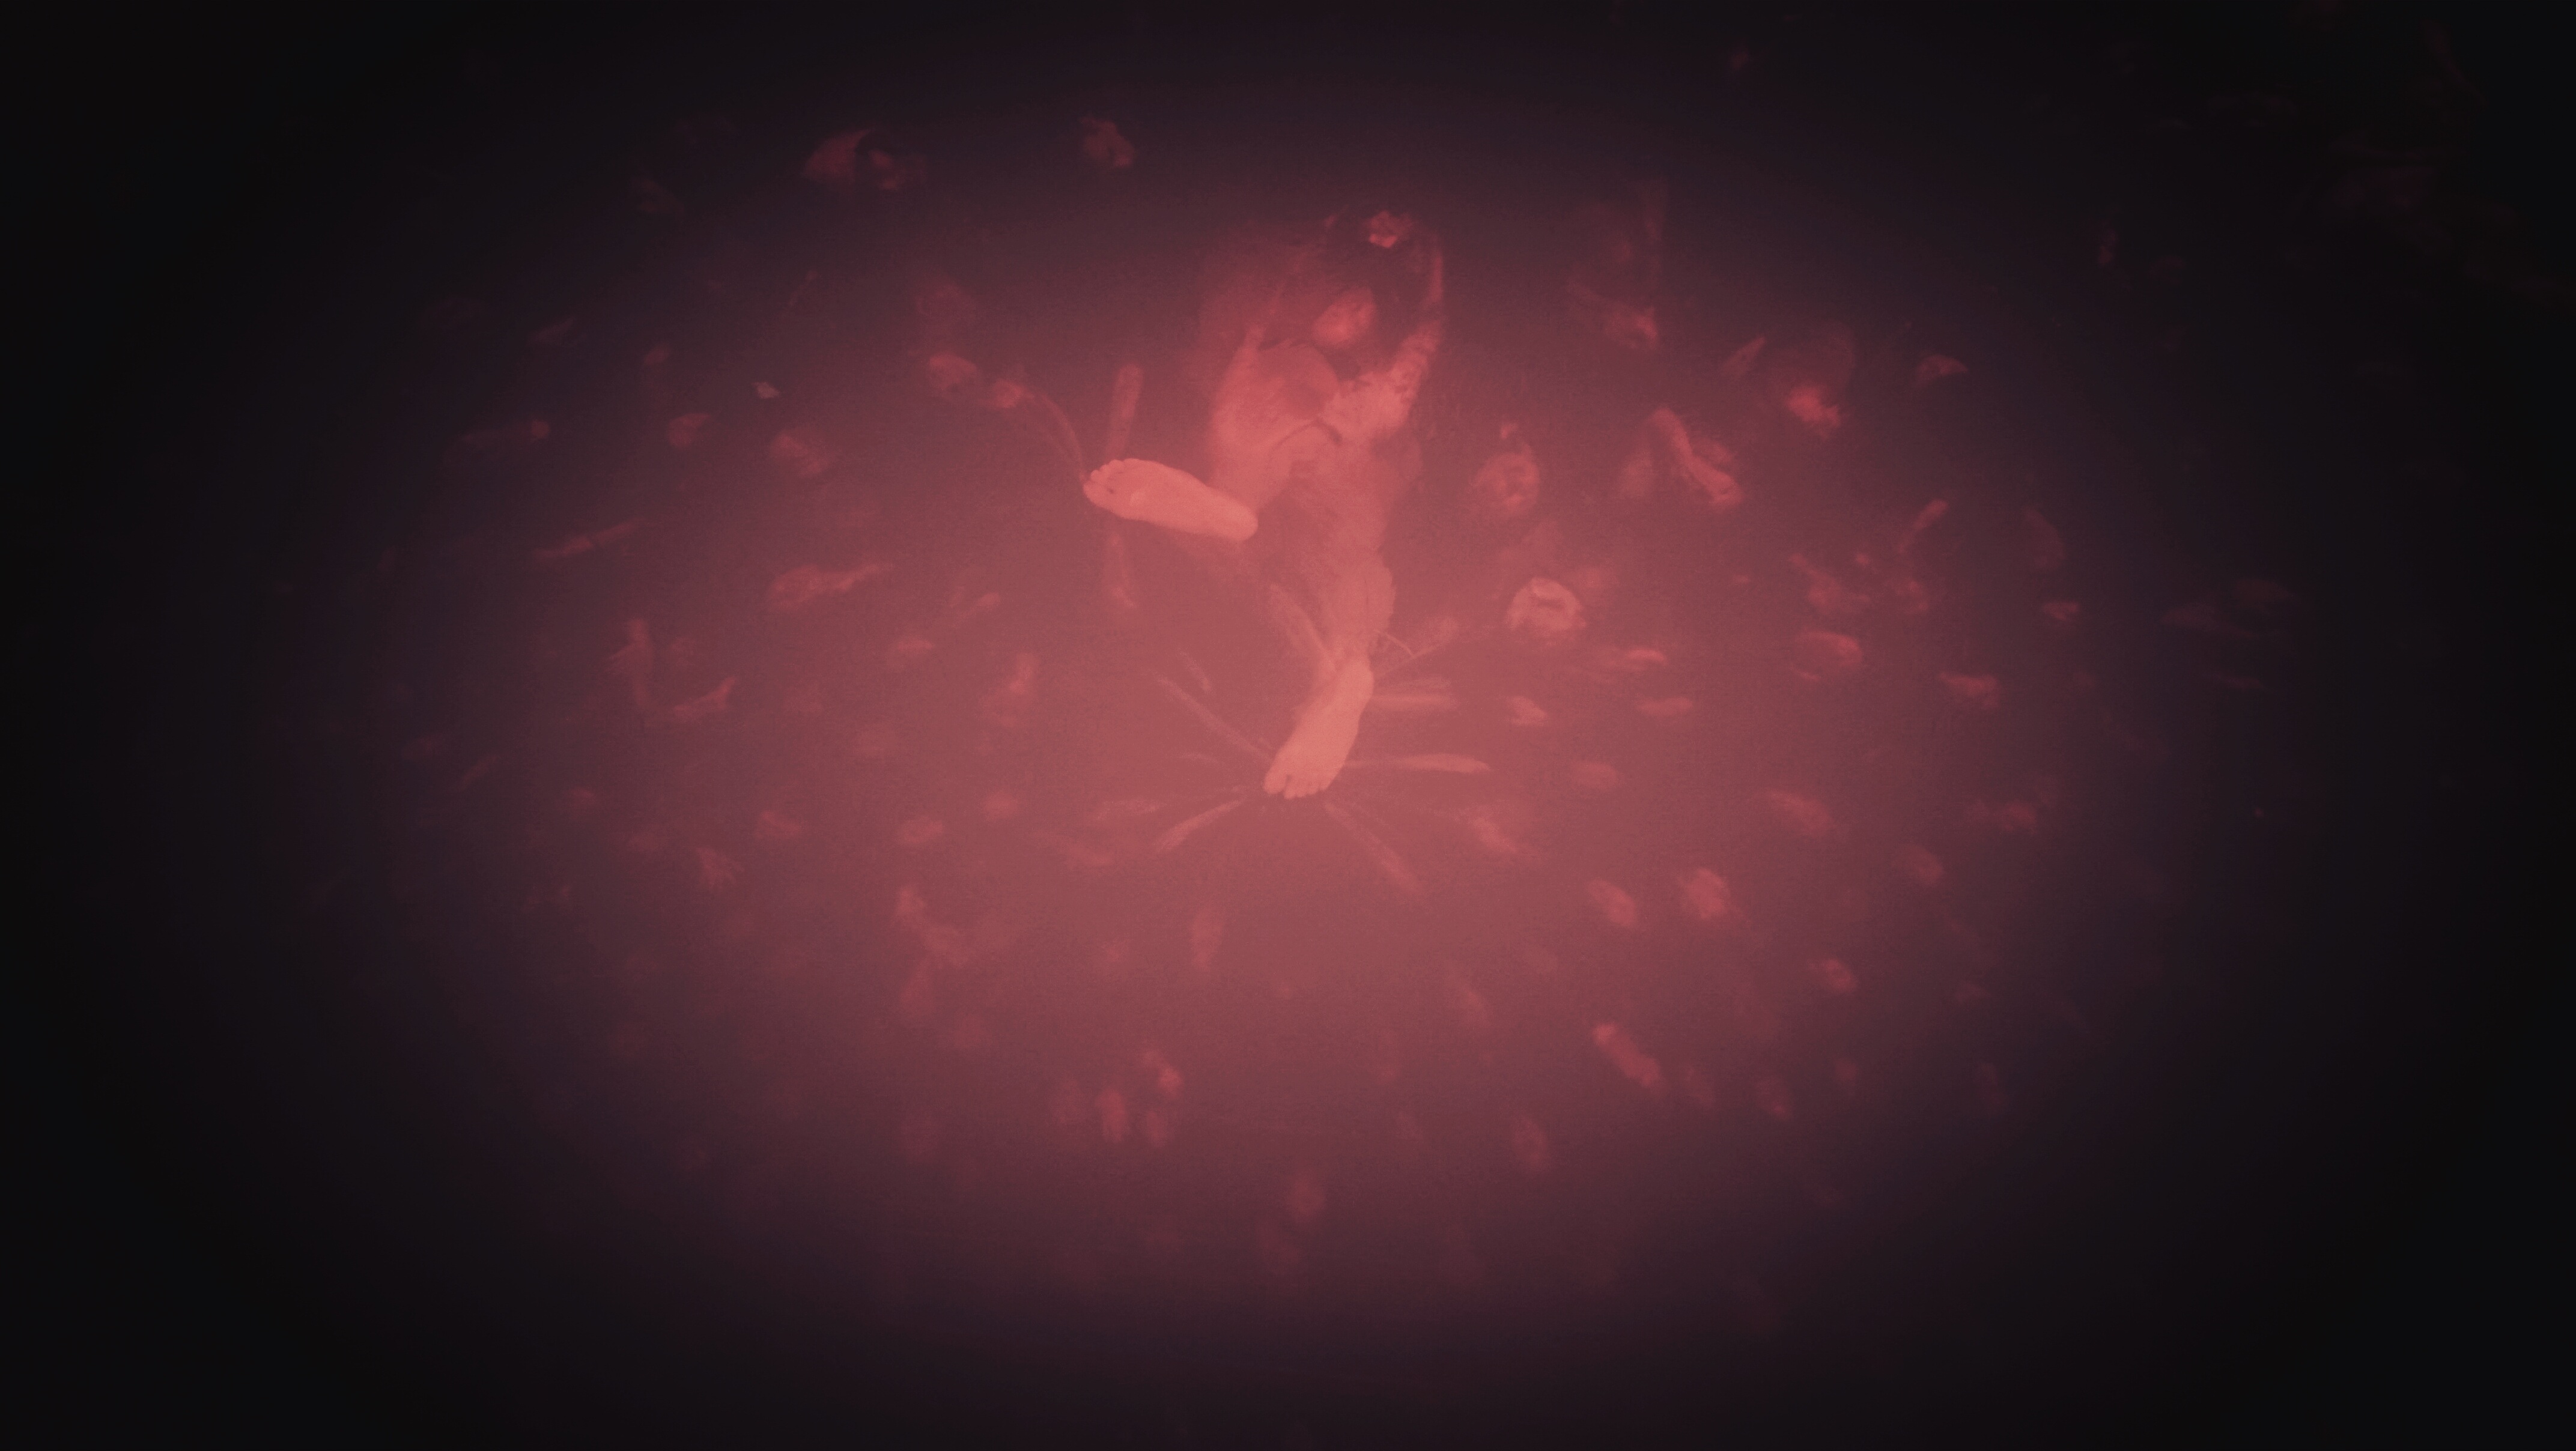
water, darkness, explosion, circle, swimming, nebula, outer space, feeling, computer wallpaper, geological phenomenon